Mordor

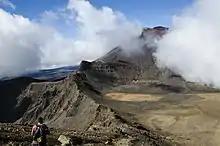
Mount Ngauruhoe was Peter Jackson's inspiration for the Mount Doom in his films.

In Peter Jackson's film adaptation of "The Lord of the Rings", Mount Doom was represented by two active volcanoes in New Zealand: Mount Ngauruhoe and Mount Ruapehu, located in Tongariro National Park. In long shots, the mountain is either a large model or a CGI effect, or a combination. The production was not permitted to film the summit of Ngauruhoe because the Māori hold it to be sacred, but some scenes on the slopes of Mount Doom were filmed on the slopes of Ruapehu.